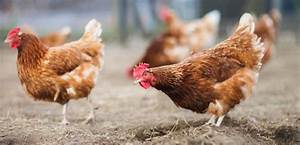
Label: chicken